Penguin Eggs

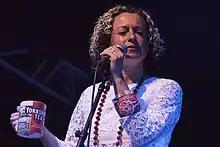
"Penguin Eggs" has been cited as an influence by modern folk musicians, including Kate Rusby, who named it her favourite album ever.

"Penguin Eggs" is a work of the English folk revival, and consists largely of traditional songs, English, Irish and Scottish, and one Irish instrumental, "Planxty Davis". The instrumentation is entirely acoustic and dominated by Jones' acoustic guitar. The singer's virtuoso acoustic guitar playing on the album is elegant, brawny and lyrical. As with Jones' previous work, an integral aspect to his intricate playing style is the recurring percussive sound achieved by striking downwards using the middle or ring fingers on his right hand onto damped bass strings near or above the guitar bridge, a technique similar to the 'frailing' of a banjo. His modern guitar arrangements on "Penguin Eggs" display a contemporary feel, and he makes inventive use of progressive open tunings on the album, including DADGAD, though he generally preferred tunings in C and G.